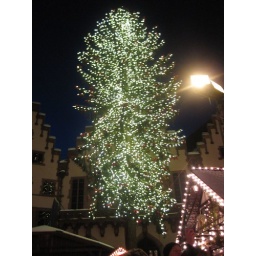
tree in the winter market